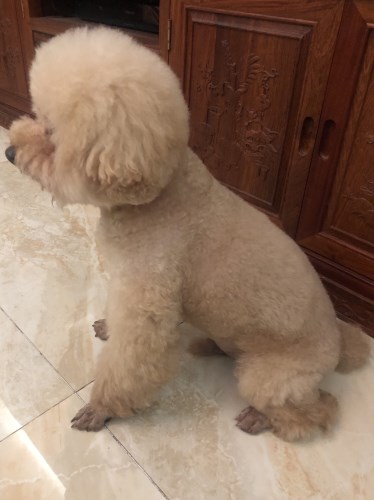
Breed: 7449-n000128-teddy